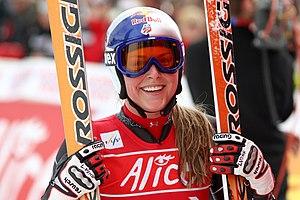
Lindsey Caroline Vonn, née Kildow le 18 octobre 1984 à Saint Paul dans le Minnesota, est une skieuse alpine américaine, première championne olympique américaine de descente en 2010. De sa première victoire en Coupe du monde à 20 ans sous le nom de Lindsey Kildow dans la descente de Lake Louise le 3 décembre 2004, à sa médaille de bronze à 34 ans dans la même discipline lors des championnats du monde à Åre pour le dernier départ de sa carrière le 10 février 2019, elle a remporté quatre fois le classement général de la Coupe du monde ainsi que huit médailles dont deux titres aux championnats du monde en 2009. Elle totalise quatre-vingt-deux victoires, record féminin en Coupe du monde, et compte vingt gros et petits globes de cristal, ainsi que quarante-trois victoires en descente, records absolus hommes et femmes confondus. Avec vingt-huit succès en super G, elle détient également le record féminin dans cette discipline. Elle est la meilleure skieuse alpine de l'histoire de son pays, et une des plus grandes de tous les temps sur un plan international.